Tulla Upper

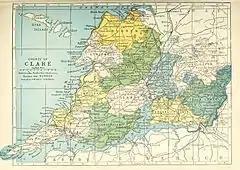
Baronies of Clare. Tulla Upper is in the north-east. The map was drawn prior to the transfer of two parishes from the neighbouring barony of Leitrim. They added to the lakesside territory around Scariff Bay.

Tulla Upper (or Tullagh Upper) is a barony in County Clare, Ireland. This ancient geographical division of land is in turn divided into seven civil parishes.